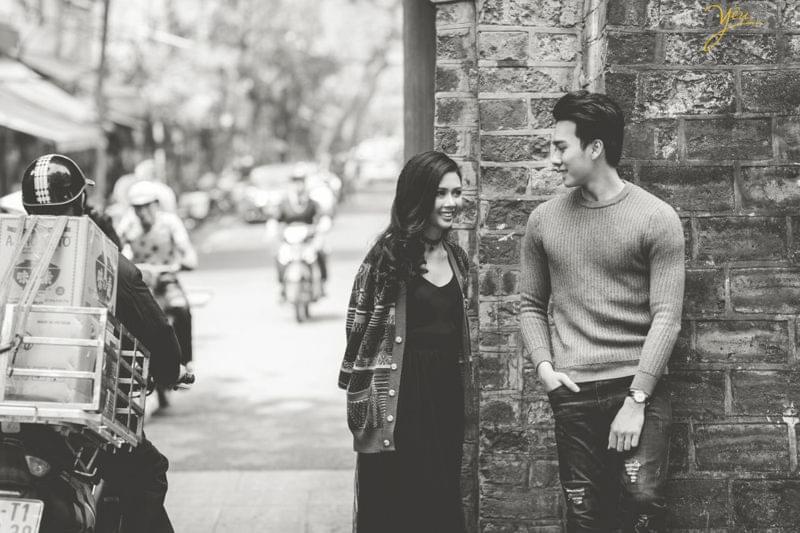
có một cô gái đang đứng cùng với một chàng trai